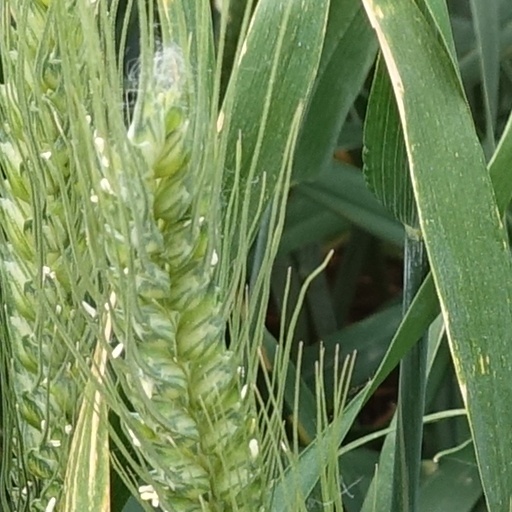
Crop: wheat